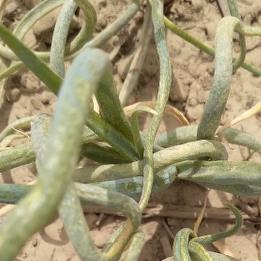
Crop: Onion
Condition: virosis-d